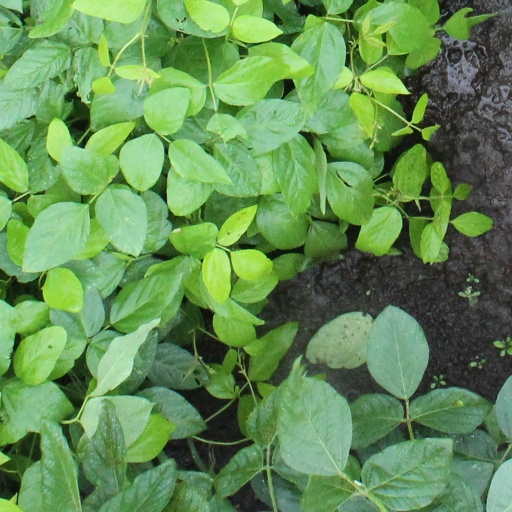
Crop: soybean